Black triggerfish

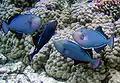
In Hawaii

Circumtropical. Hawaii, up through Polynesia, westward to the East Indies and across the Indian Ocean. The black triggerfish is also located around the southern coast of Africa.